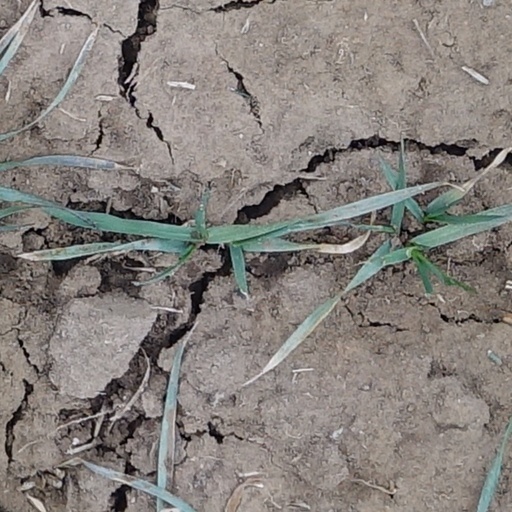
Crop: wheat